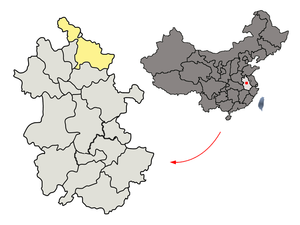
Suzhou (Anhui)
Suzhou i Anhui
Suzhou er en by på præfekturniveau i den nordlige del af provinsen Anhui i Folkerepublikken Kina. Den har et areal på 1.686 km² og en befolkning på 5.516.423 og en befolkningstæthed på 3.271.9/km².